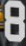
Number: 8